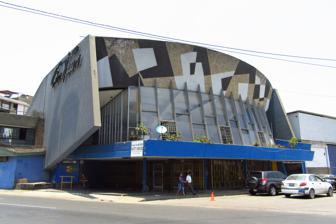
Building: Cine Tauro
Country: Peru
Year built: 1959
Former cinema in Peru Cine Tauro The building in 2017 General information Architectural style Modern Year(s) built 1957–1959 Inaugurated April 5, 1960 Design and construction Architect(s) Walter Weberhofer The Cine Tauro is a defunct movie theatre built in 1959 by Peruvian architect Walter Weberhofer . The building is located in the district of Lima . Since the 1990s, the theatre has started showing pornographic films and has been temporarily closed on several occasions. History The original project was called the Cine Washington after the street it was located in. Construction began in 1957 and ended in 1959. It opened on April 5, 1960, with the screening of the film Pillow Talk , starring Rock Hudson and Doris Day . During the first two decades of operation, the establishment was one of the most modern and popular cinemas in the capital. The capacity of more than 1,000 seats made it unprofitable, so it was thought to divide it into small rooms, but it turned out to be impossible. It went into decline with the economic crisis of the 1980s . However, it was used by artists of the time as a concert hall. In the 1990s it became an adult film exhibition hall , until 2004 when it was temporarily closed. In 2012, the investigative journalistic television program Panorama aired a report on male prostitution that took place in the cinema. In 2019 it was closed again, and a fine was imposed on the company that owned the business. The following year, in 2020, during the COVID-19 pandemic , the police intervened in the premises due to the celebration of a party prohibited by the confinement decreed by the Peruvian government . In February 2022, after complaints of holding illegal parties, and because female and male prostitution activity was detected, a new closure was carried out by agents of the Municipality of Lima . Subsequently, some transnational companies attempted to recover it, but the environment was not suitable for the cultural or office rental projects that were planned. Overview Designed in a modern style by Peruvian architect Walter Weberhofer , the original project envisioned a mixed complex comprising a ten-story office building and an entertainment center with a movie theatre . Of the original project, only three commercial floors plus the basement were finally built. The movie theatre has a façade with large windows that faces a triangular plaza at the intersection of Washington and Delgado streets. The neon sign with the name of the establishment was also emblematic. The interior of the cinema has a covered hall that distributes the space, with oval columns that facilitate transit to the box office area and entrance to the room, which was done through the main level or through the curved staircase to connect with the stalls and mezzanine . Its capacity is 720 seats on the ground floor, and 560 seats on the mezzanine. The projector used supported 70mm films. See also Cinema of Peru References